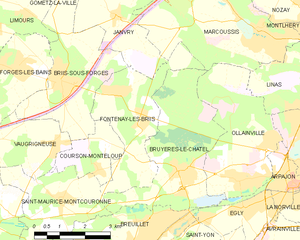
Carte des communes françaises Fontenay-lès-Briis